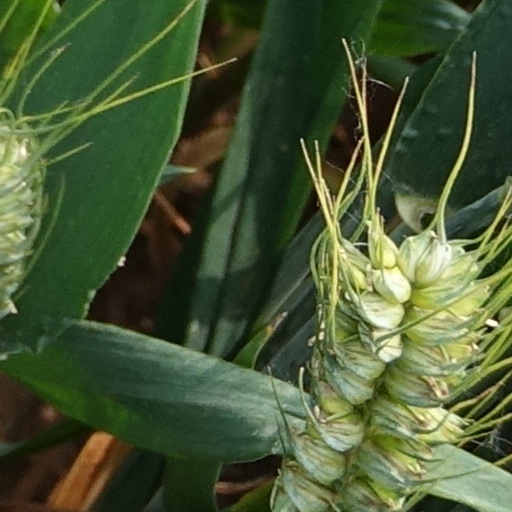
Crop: wheat